Demographics of Tanzania

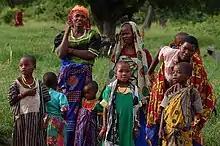
The Bantu Sukuma are Tanzania's largest ethnic group.

mainland - African 99% (of which 95% are Bantu consisting of more than 130 tribes), other 1% (consisting of Asian, European, and Arab); Zanzibar - Arab, African, mixed Arab and African. Around 100,000 people living in Tanzania are from Europe or Asia.